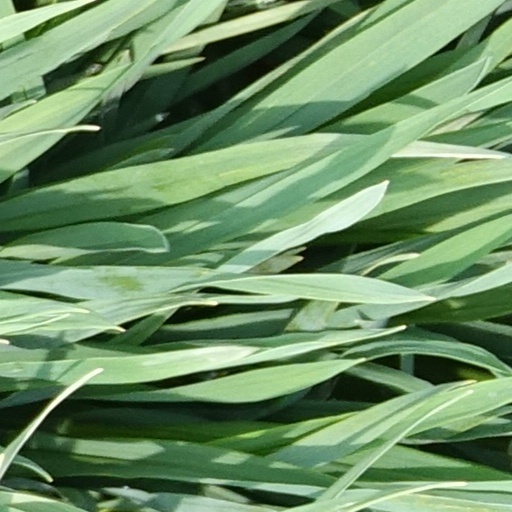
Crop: wheat